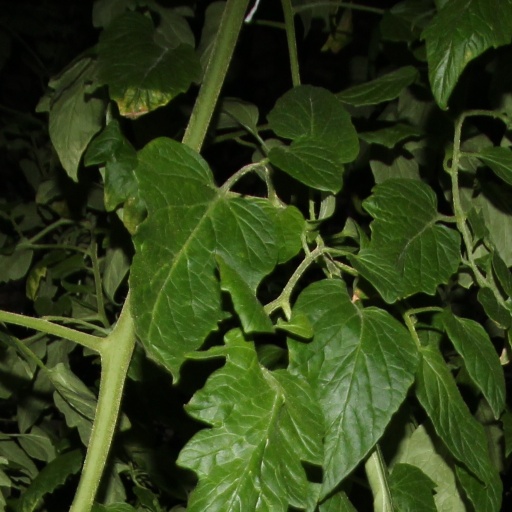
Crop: tomato